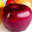
Label: apple